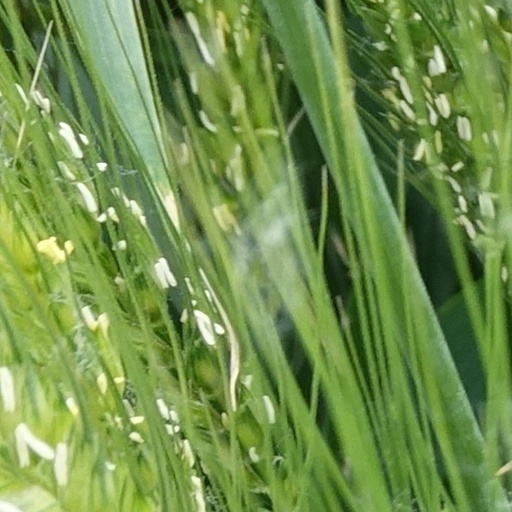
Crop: wheat